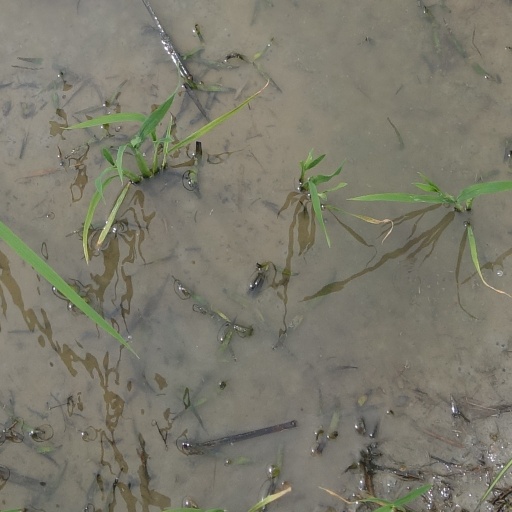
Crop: rice